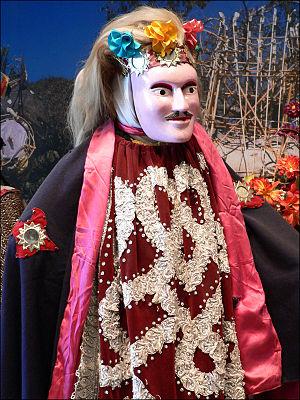
Le Musée national d'anthropologie de Mexico est un musée situé dans le bois de Chapultepec, à Mexico, et consacré à l'archéologie et l'histoire des civilisations préhispaniques du Mexique, principalement de Mésoamérique, et à l'ethnographie des actuels peuples indigènes du pays. Depuis son inauguration en 1964, il est considéré comme un des plus importants musées mexicains et, avec plus de 2 millions de visiteurs en 2013, il a été également le plus visité. En surface d'exposition, il est également l'un des plus grands musées du continent américain.